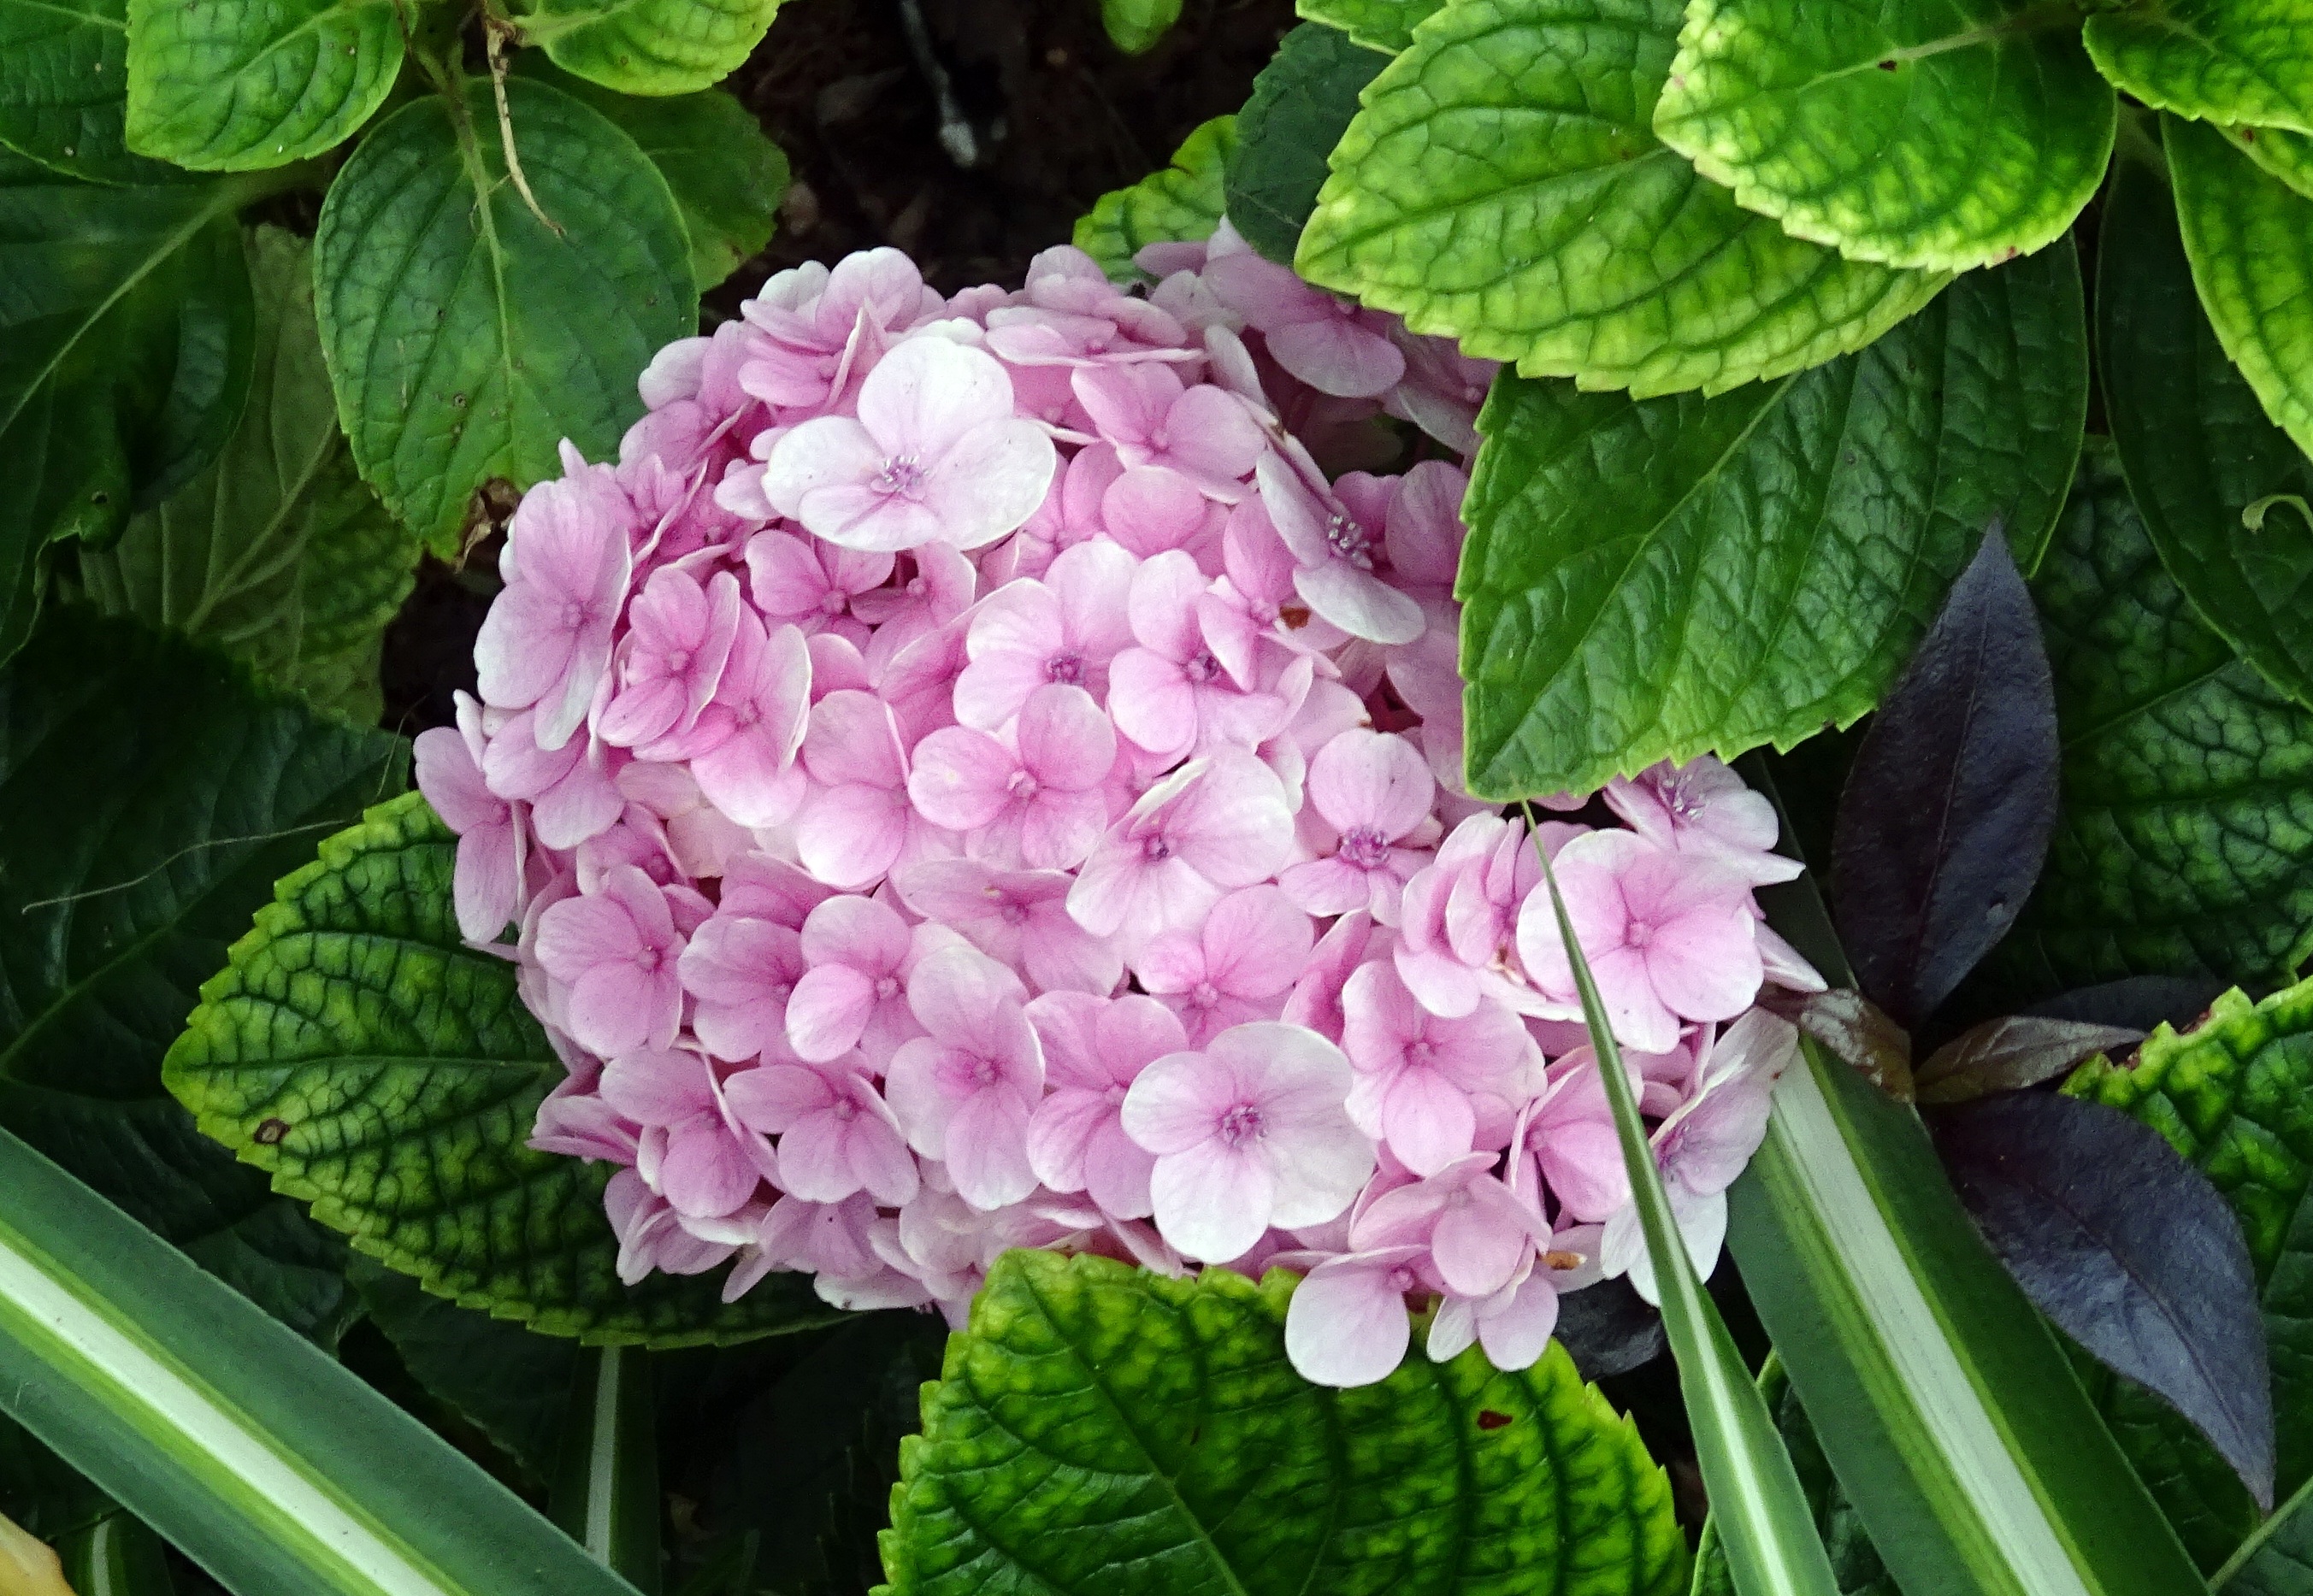
plant, flower, bloom, bush, botany, blue, garden, flora, hydrangea, shrub, india, bangalore, flowering plant, mophead hydrangea, hydrangea macrophylla, hydrangeaceae, cornales, annual plant, land plant